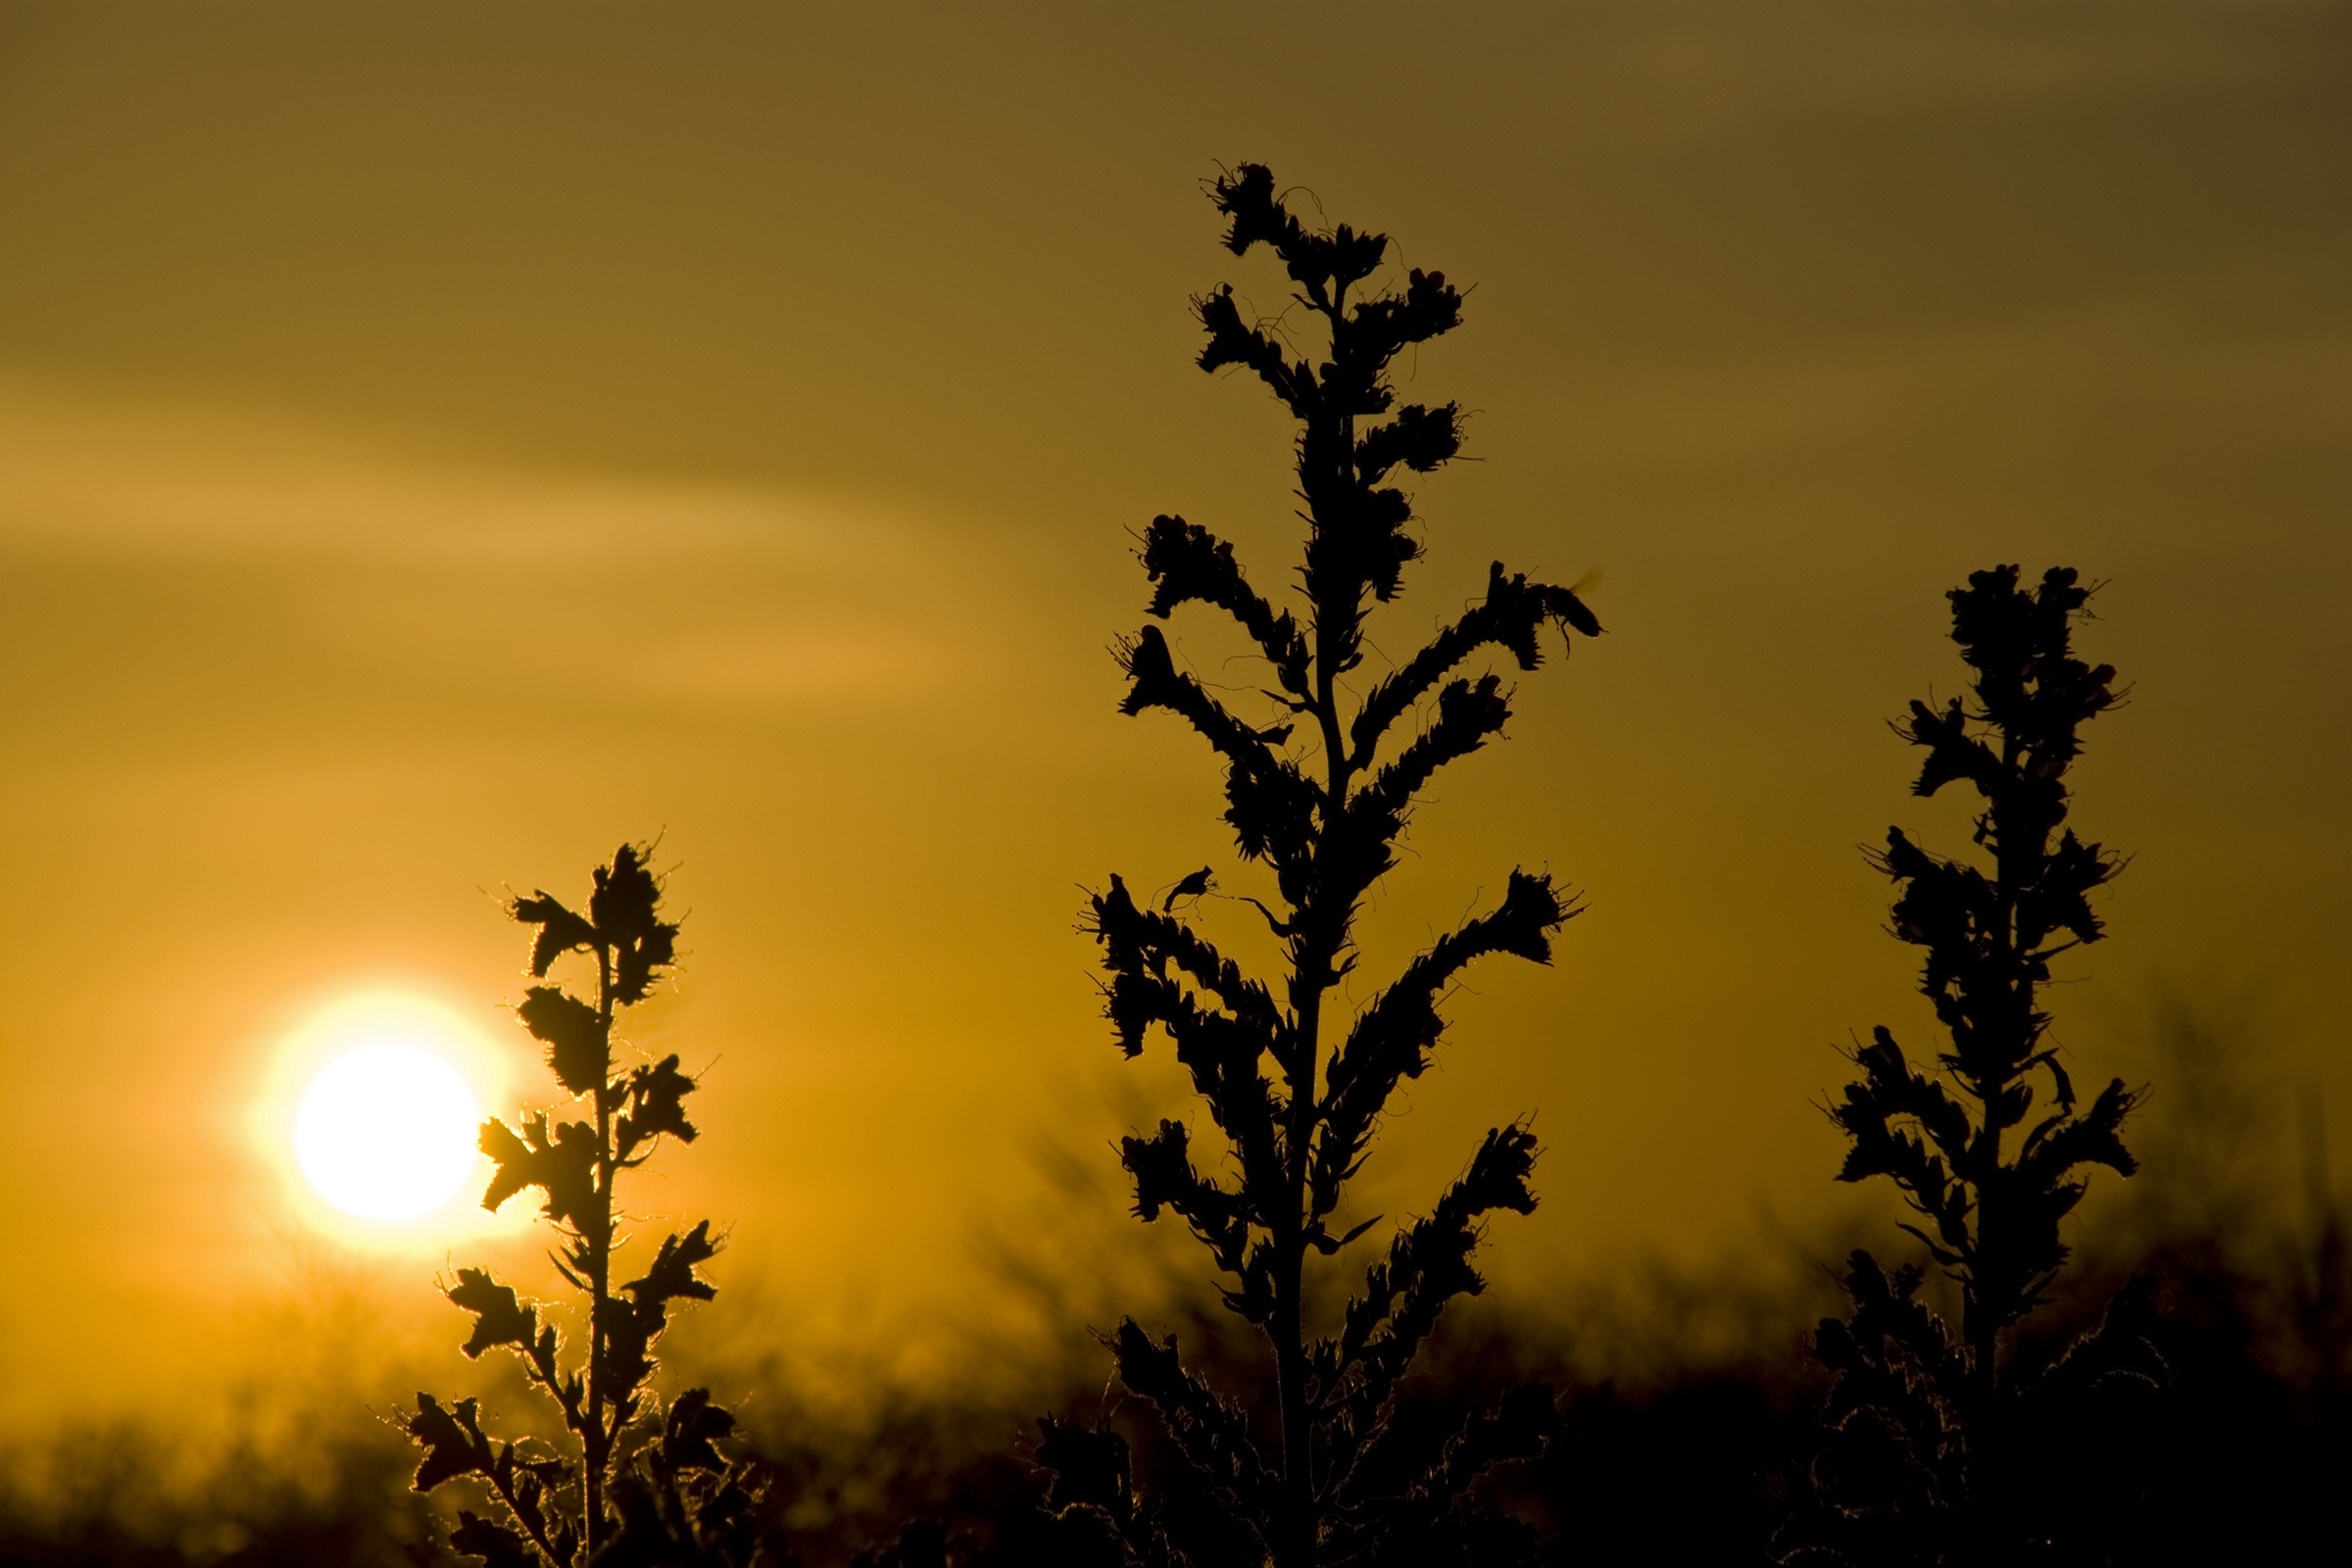
tree, nature, branch, silhouette, cloud, plant, sky, sun, sunrise, sunset, sunlight, morning, leaf, flower, dawn, atmosphere, dusk, evening, autumn, bee, abendstimmung, evening sky, blue natternkopf, echium vulgare, atmospheric phenomenon, woody plant